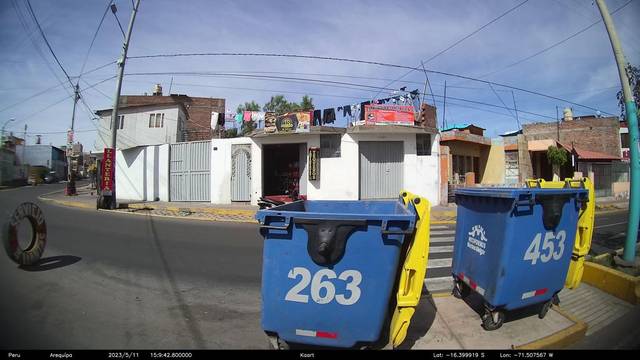
Region: Peru
Coordinates: -16.4, -71.508